Ocean colonization

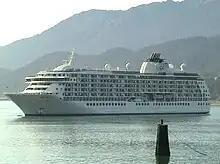
"The World" is the largest residential floating vessel

Very large floating structures (VLFS) or seasteads are platforms on pontoons, designed to float on the surface of the ocean or sea to house permanent residents. They have a large surface area and are designed not to be bound to a certain government but rather to form their own communities through clusters of floating structures. This type of technology has only been theorized and is yet to be developed, however, a variety of companies have investment project plans underway.